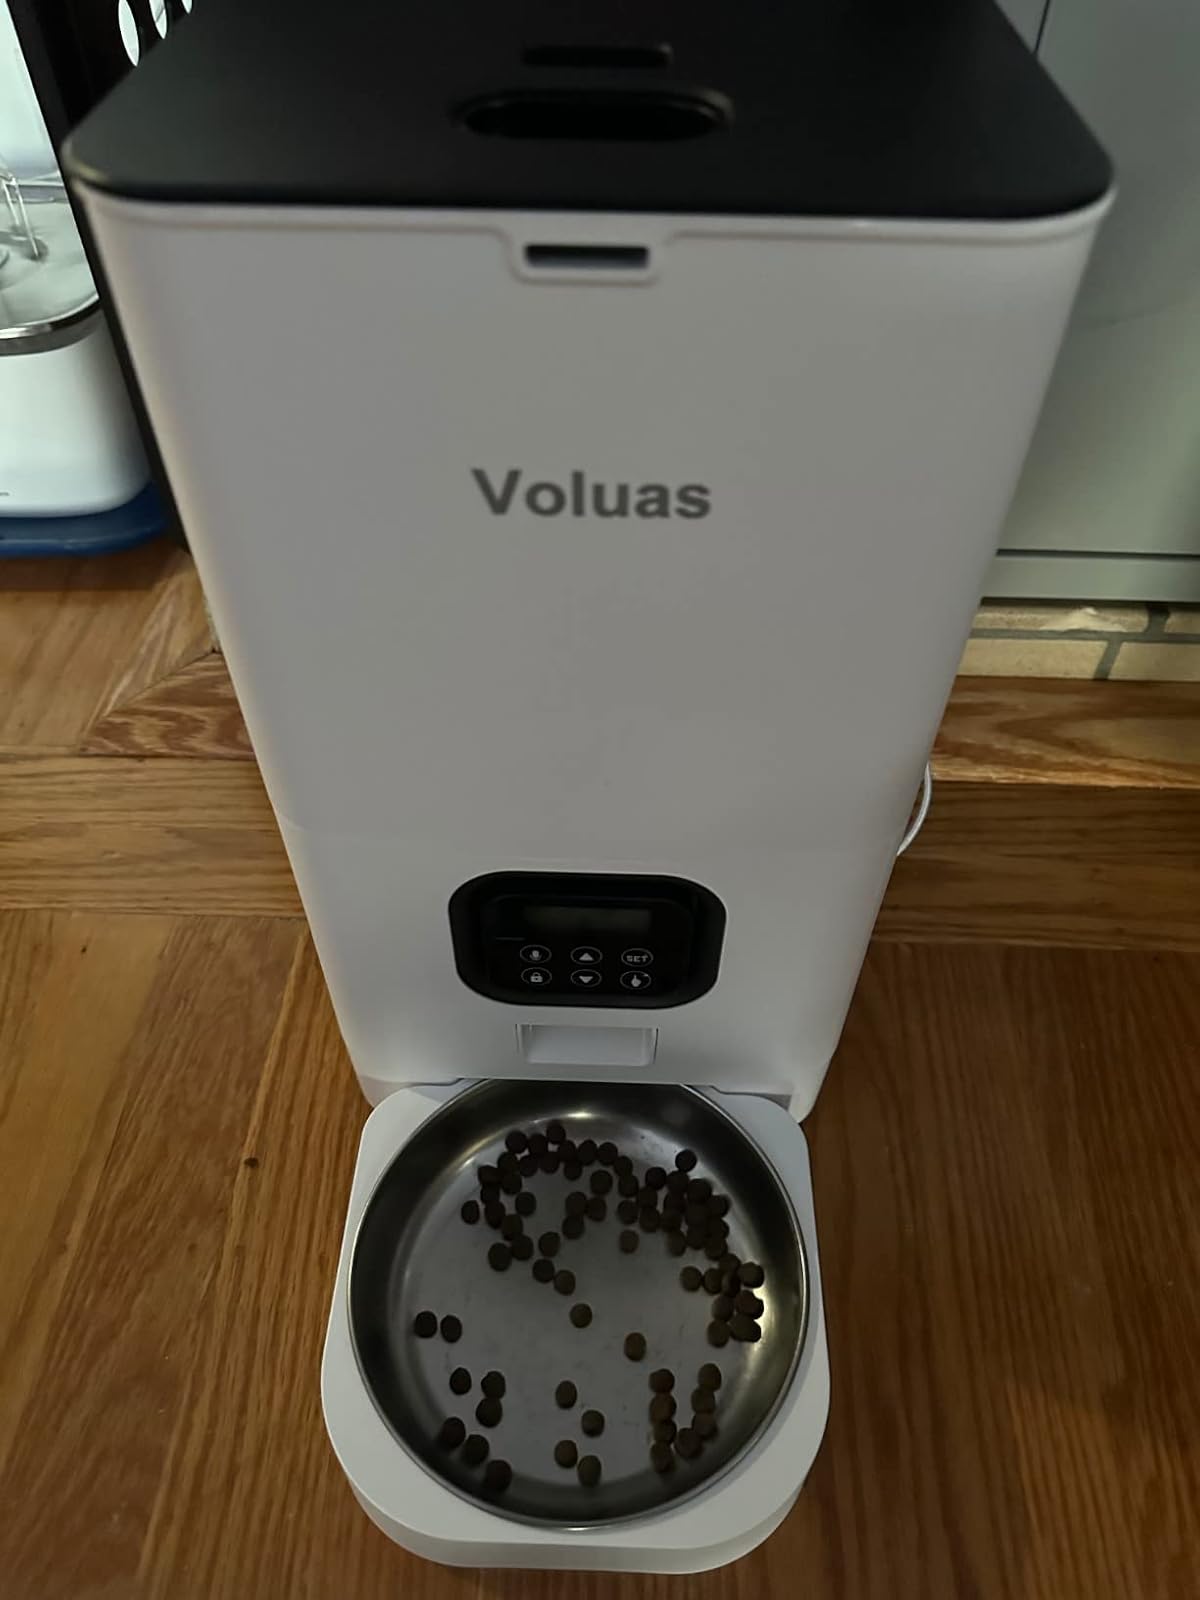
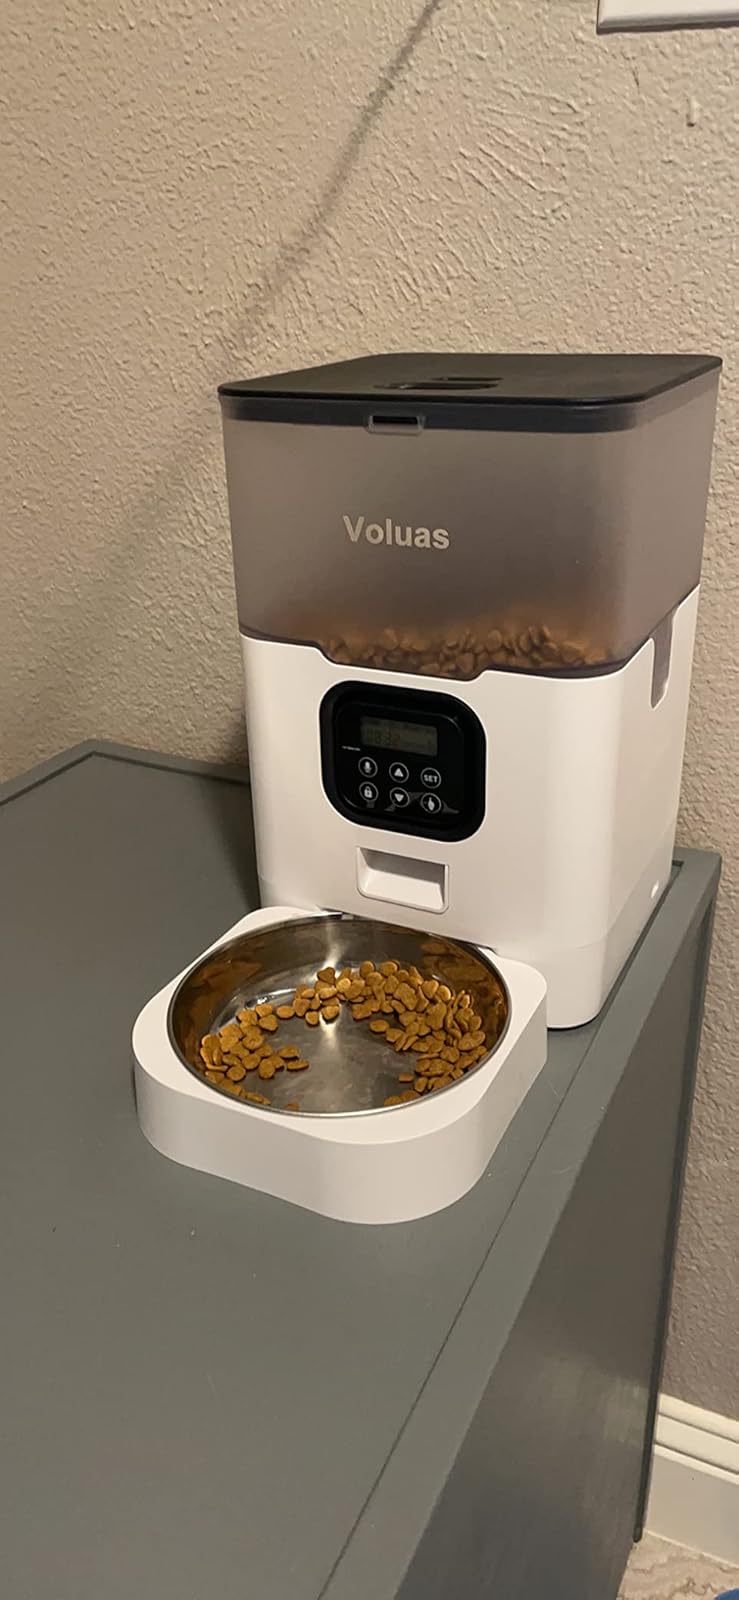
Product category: items_feeder
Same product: no